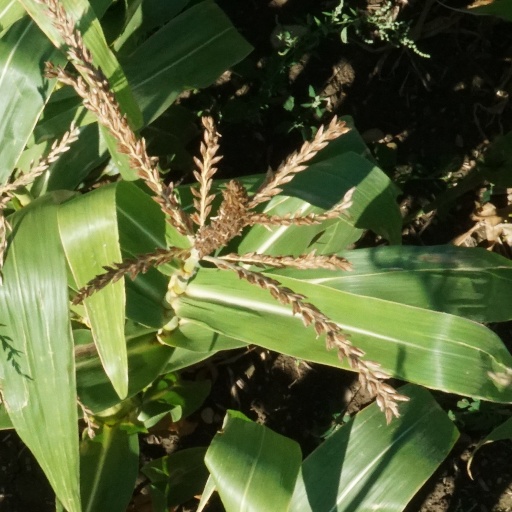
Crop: maize; corn